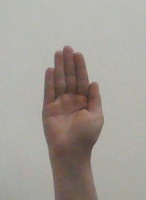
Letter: seen